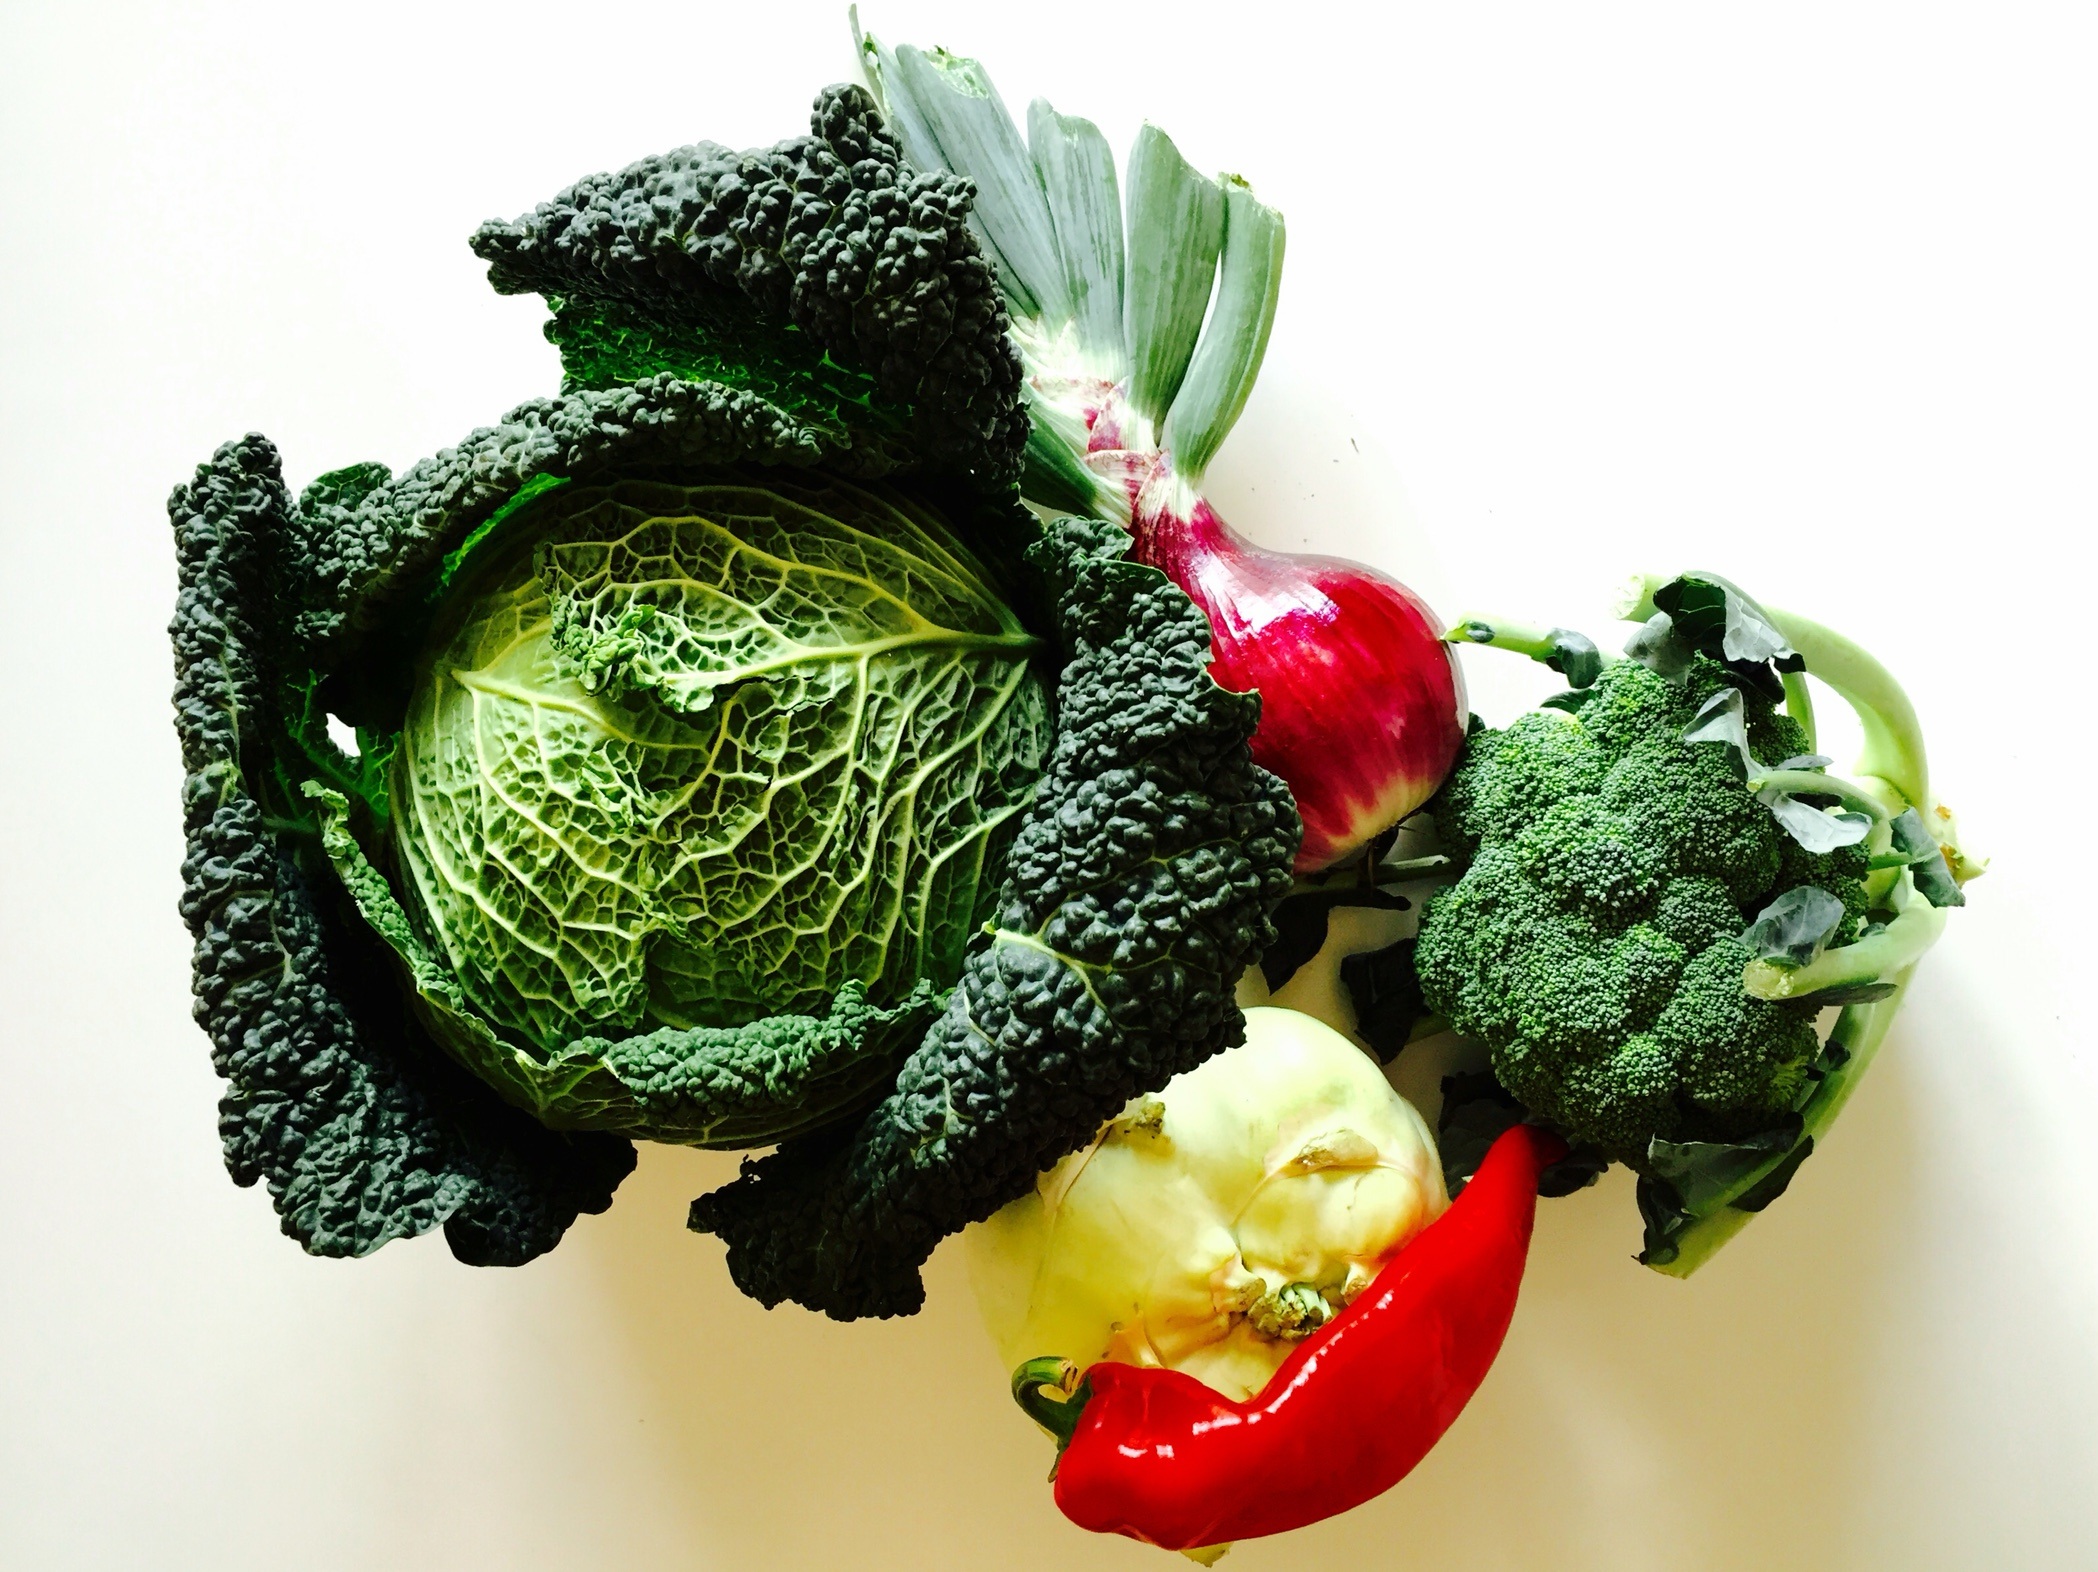
dish, food, produce, vegetable, color, onion, broccoli, vegetables, floristry, leaf vegetable, savory cabbage